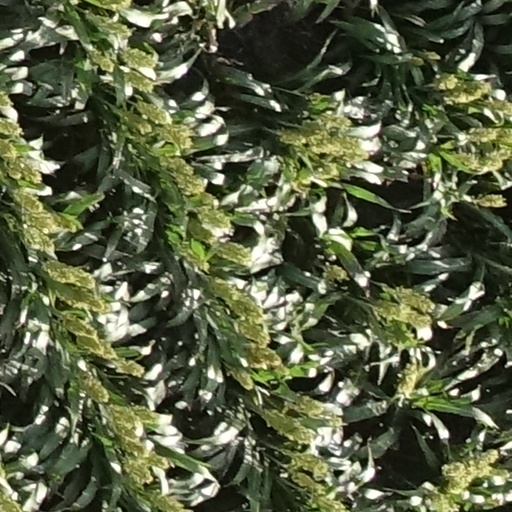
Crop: sorghum